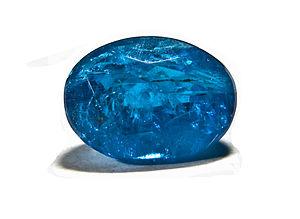
Apatite Taillée - Brésil - 0,98Ct
L'apatite est un nom générique désignant des phosphates hexagonaux de composition assez variable, Ca₅(PO₄)₃. Trois espèces sont reconnues par l'IMA, nommées selon l'anion prévalent :